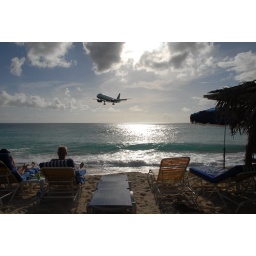
JetBlue A320 about to cross sunset beach near the end of its' flight from JFK